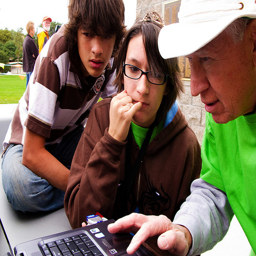
a few people that are on a laptop outside
Two teenagers watch an older man using a laptop
there are three men that are using a lap top
A man and some kids observing something on a laptop.
A group of people sitting in front of a laptop computer.